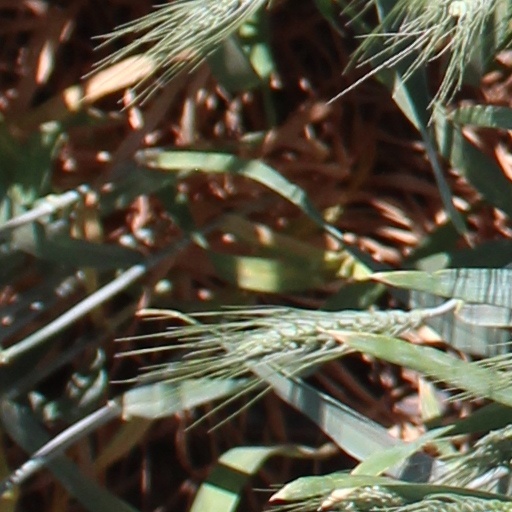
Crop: wheat